Les Sylphides

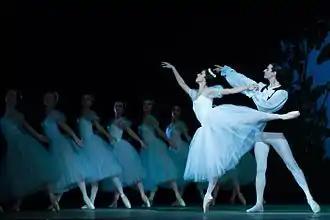
Scene from a performance in Baku, 2014

Identifying the premiere of the fuller ballet poses a challenge. One might say that it premiered in 1907 at the Mariinsky Theatre in Saint Petersburg as "Rêverie Romantique: Ballet sur la musique de Chopin". However, this also formed the basis of a ballet, "Chopiniana", which took different forms, even in Fokine's hands. As , what we consider the work was premiered by Sergei Diaghilev's Ballets Russes on 2 June 1909 at Théâtre du Châtelet, Paris. The Diaghilev premiere is the most famous, as its soloists were Tamara Karsavina, Vaslav Nijinsky (as the poet, dreamer, or young man), Anna Pavlova, and Alexandra Baldina. The long white tutu that Pavlova originally danced in, and that the entire female "corps de ballet" adopted soon after, was designed by Léon Bakst and inspired by a lithograph of Marie Taglioni dressed as a sylph.